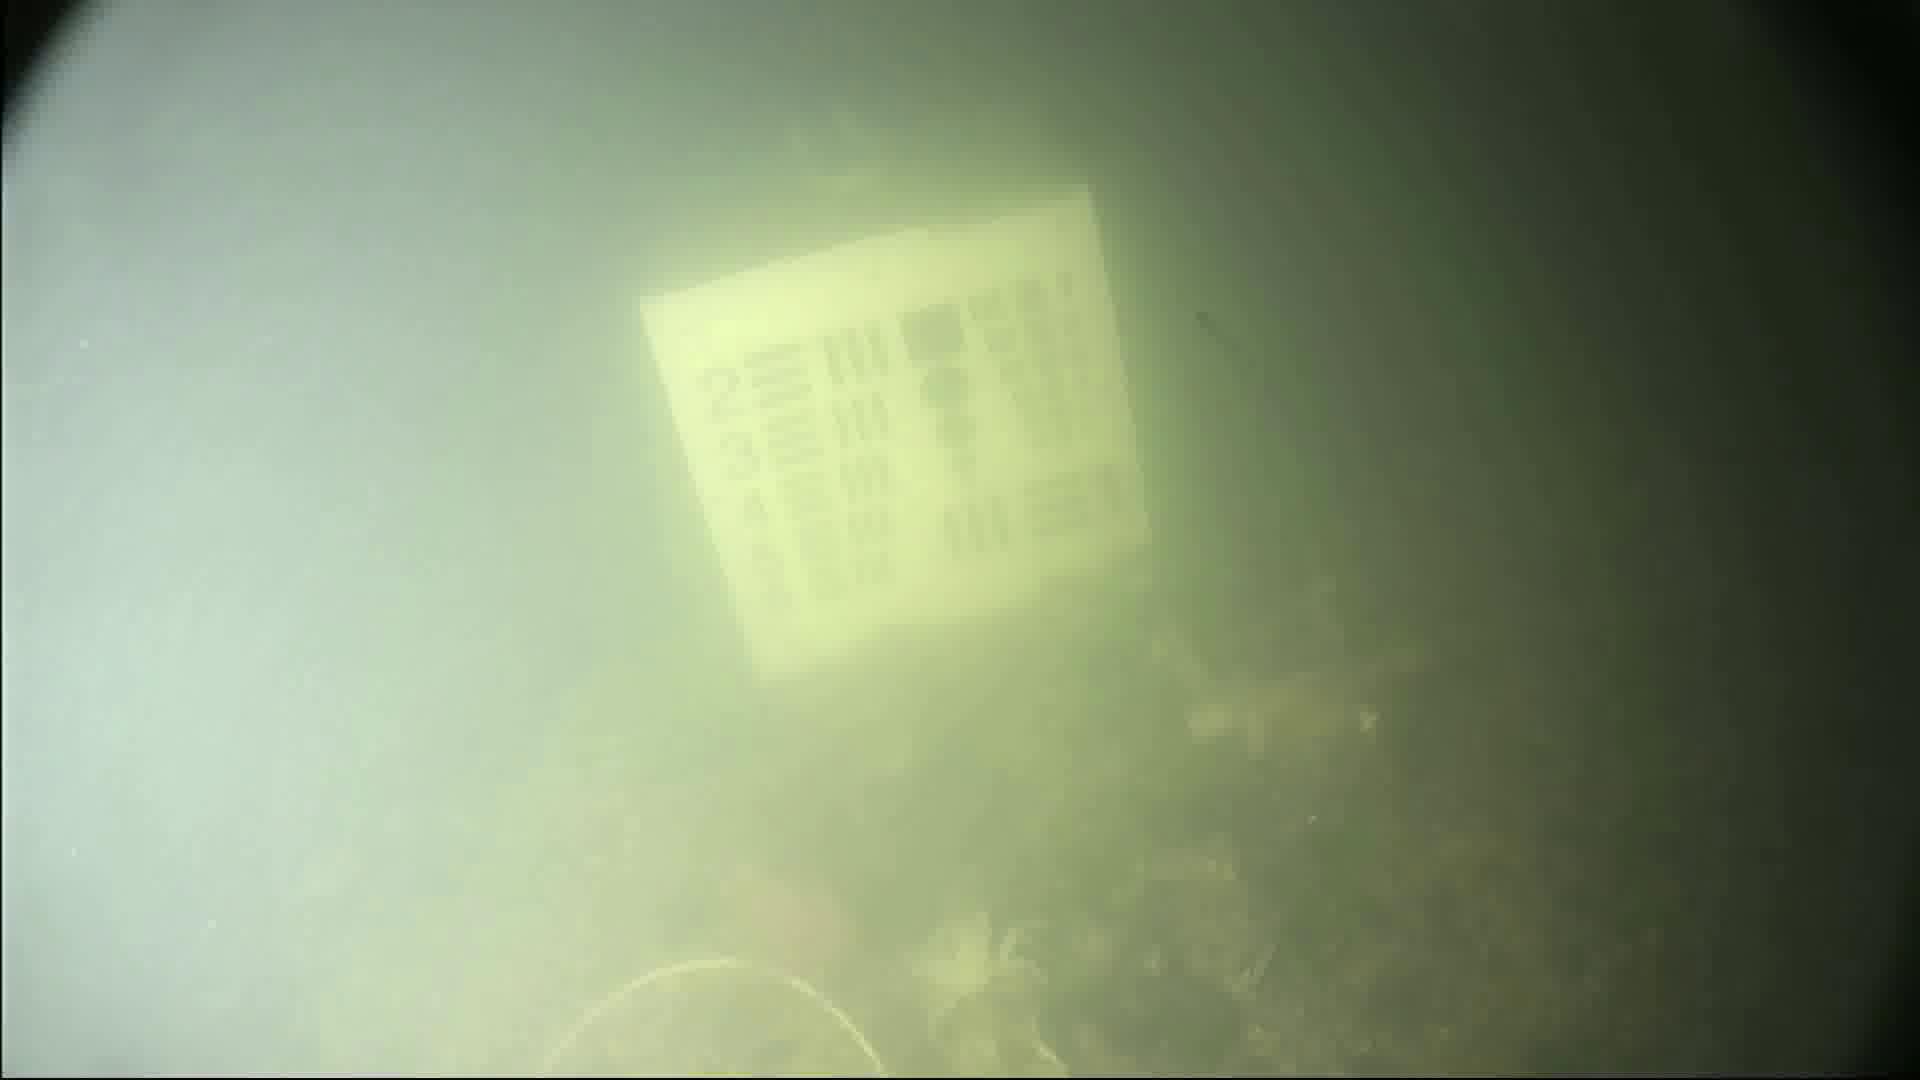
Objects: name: crab
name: fish